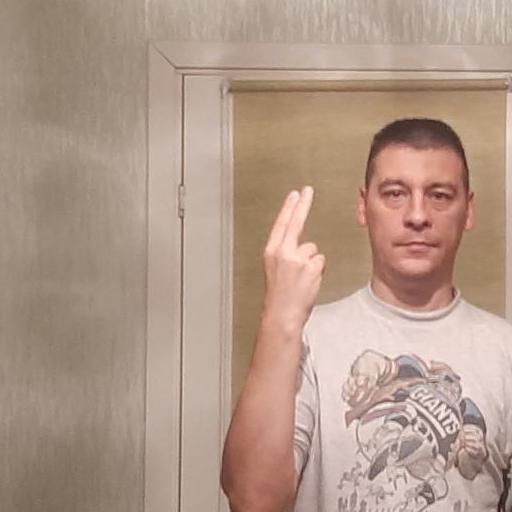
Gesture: two_up_inverted